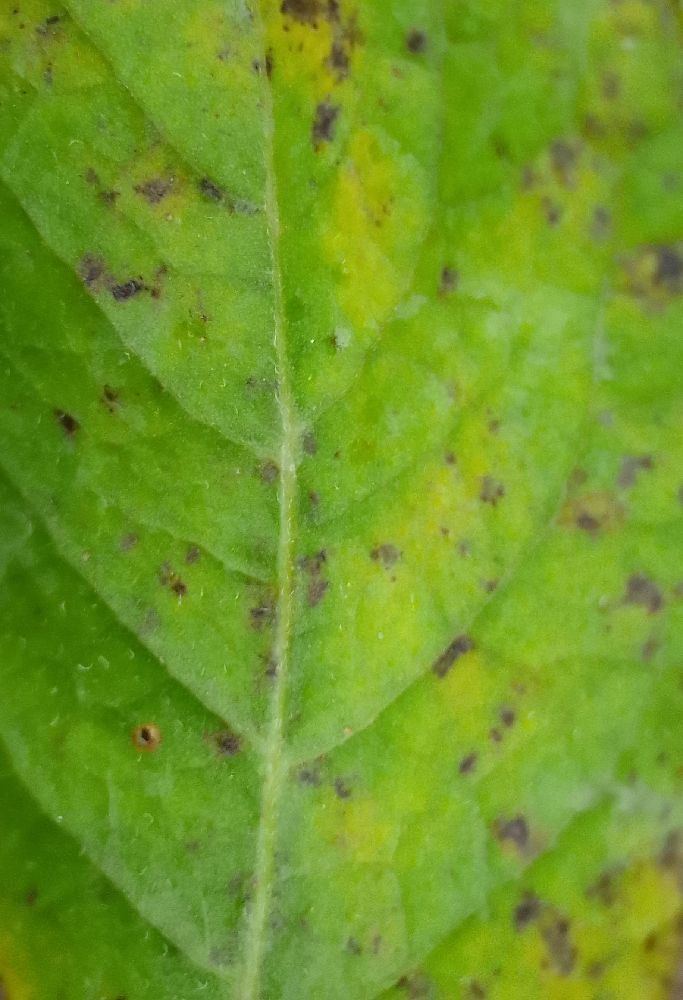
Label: Early blight